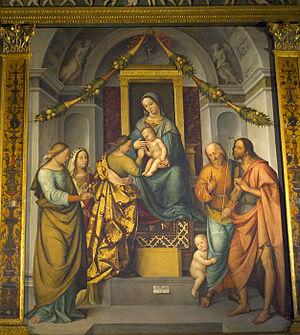
L’église Saint-François de Schio est un lieu de culte catholique de Schio, connu sous le nom d’église des frères; elle se trouve dans le quartier dit des grumi dei frati, en limite de la coulée verte appelée valletta, à proximité du centre historique. Les cloitres de l'ancien couvent font partie des annexes.